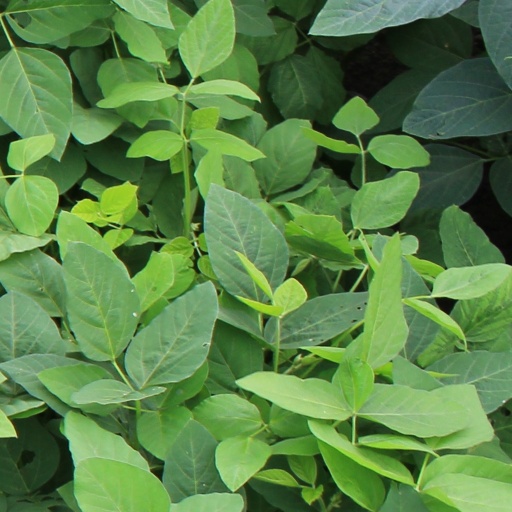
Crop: soybean